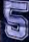
Number: 5